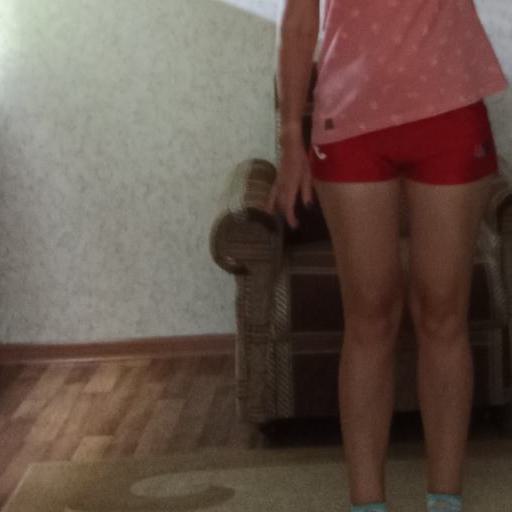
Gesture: no_gesture